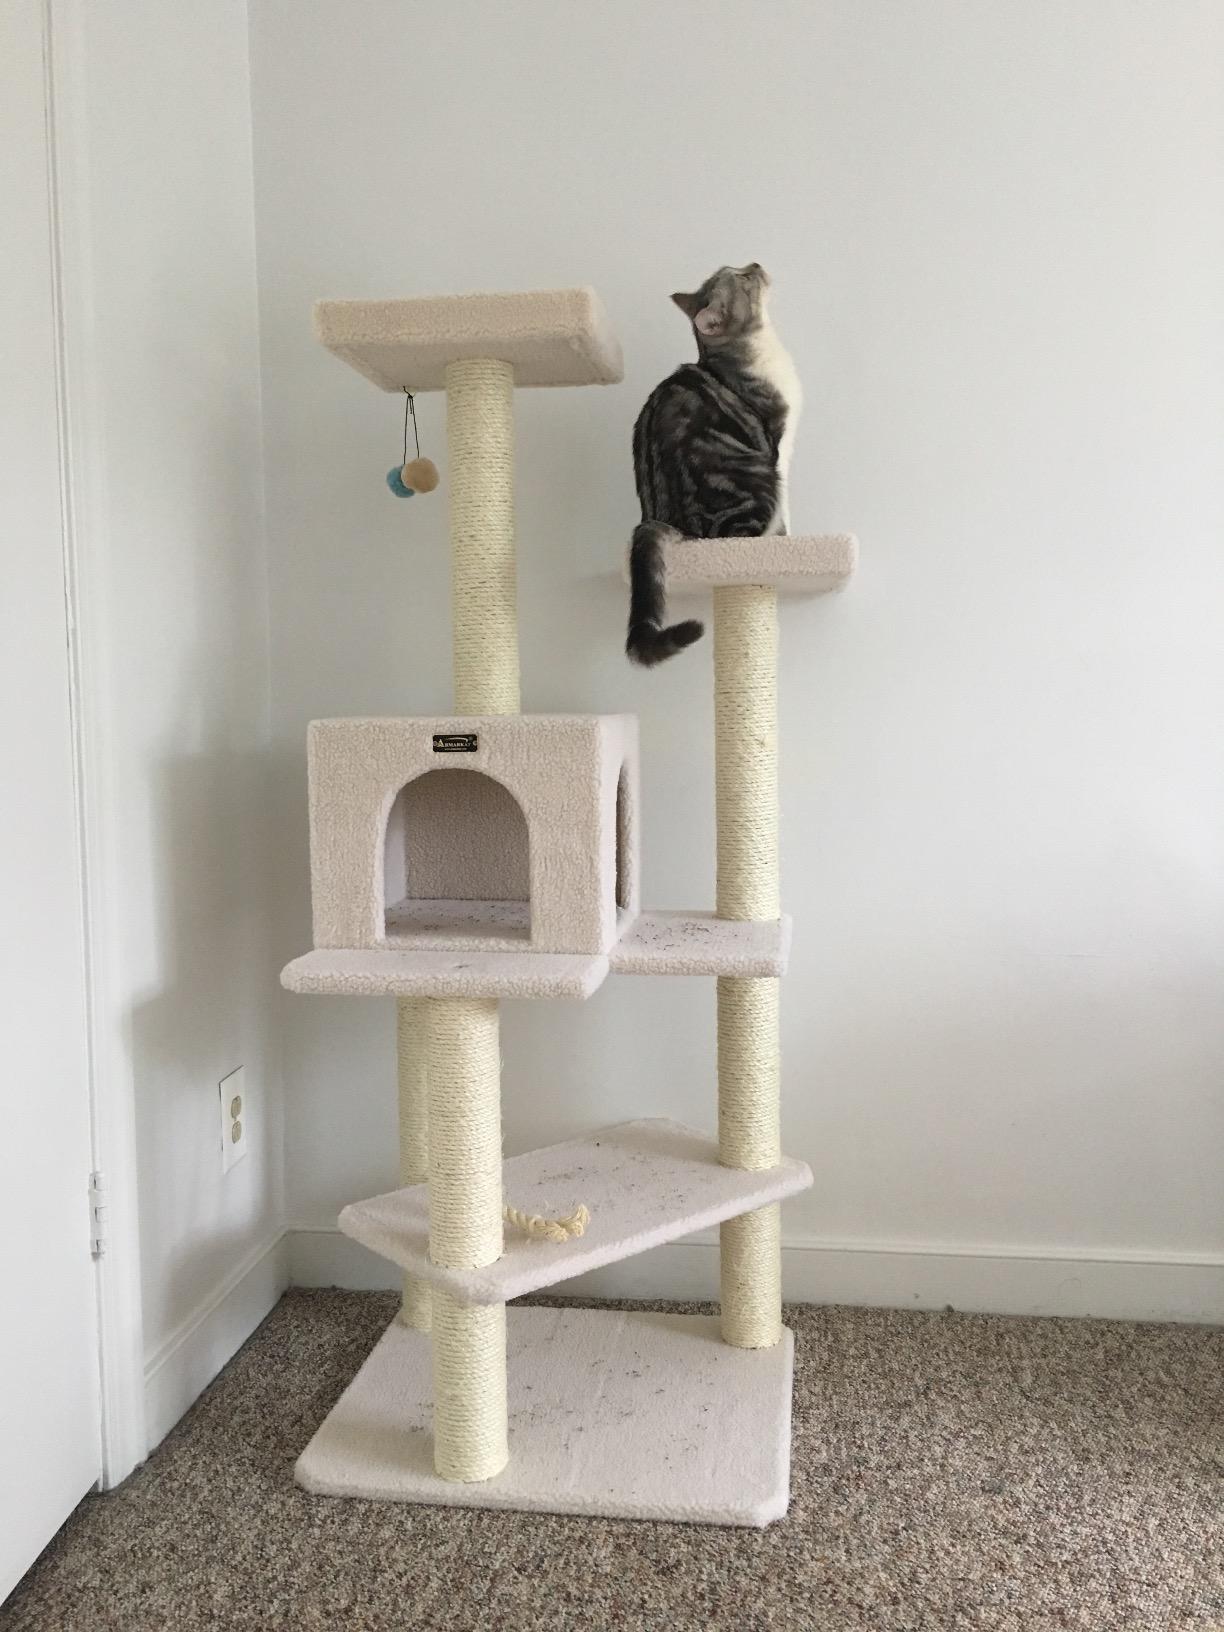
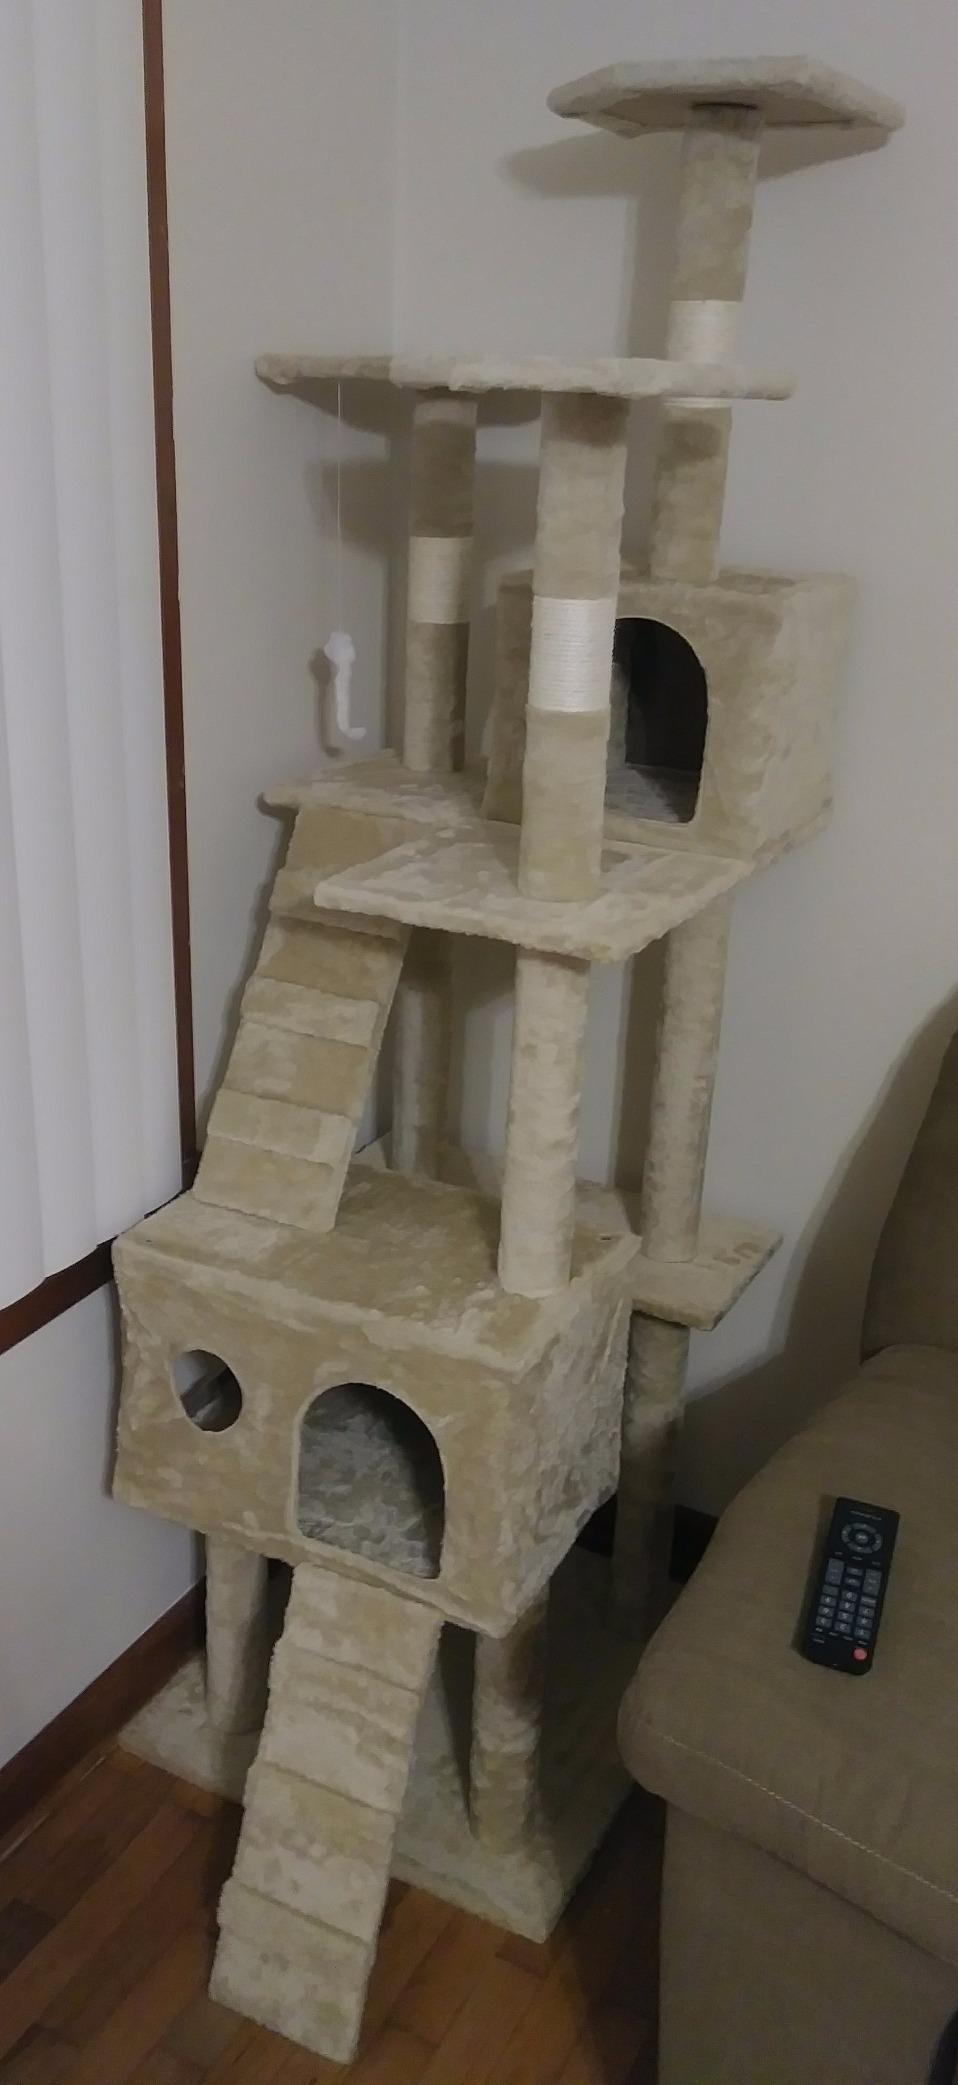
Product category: items_cat tree
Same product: no